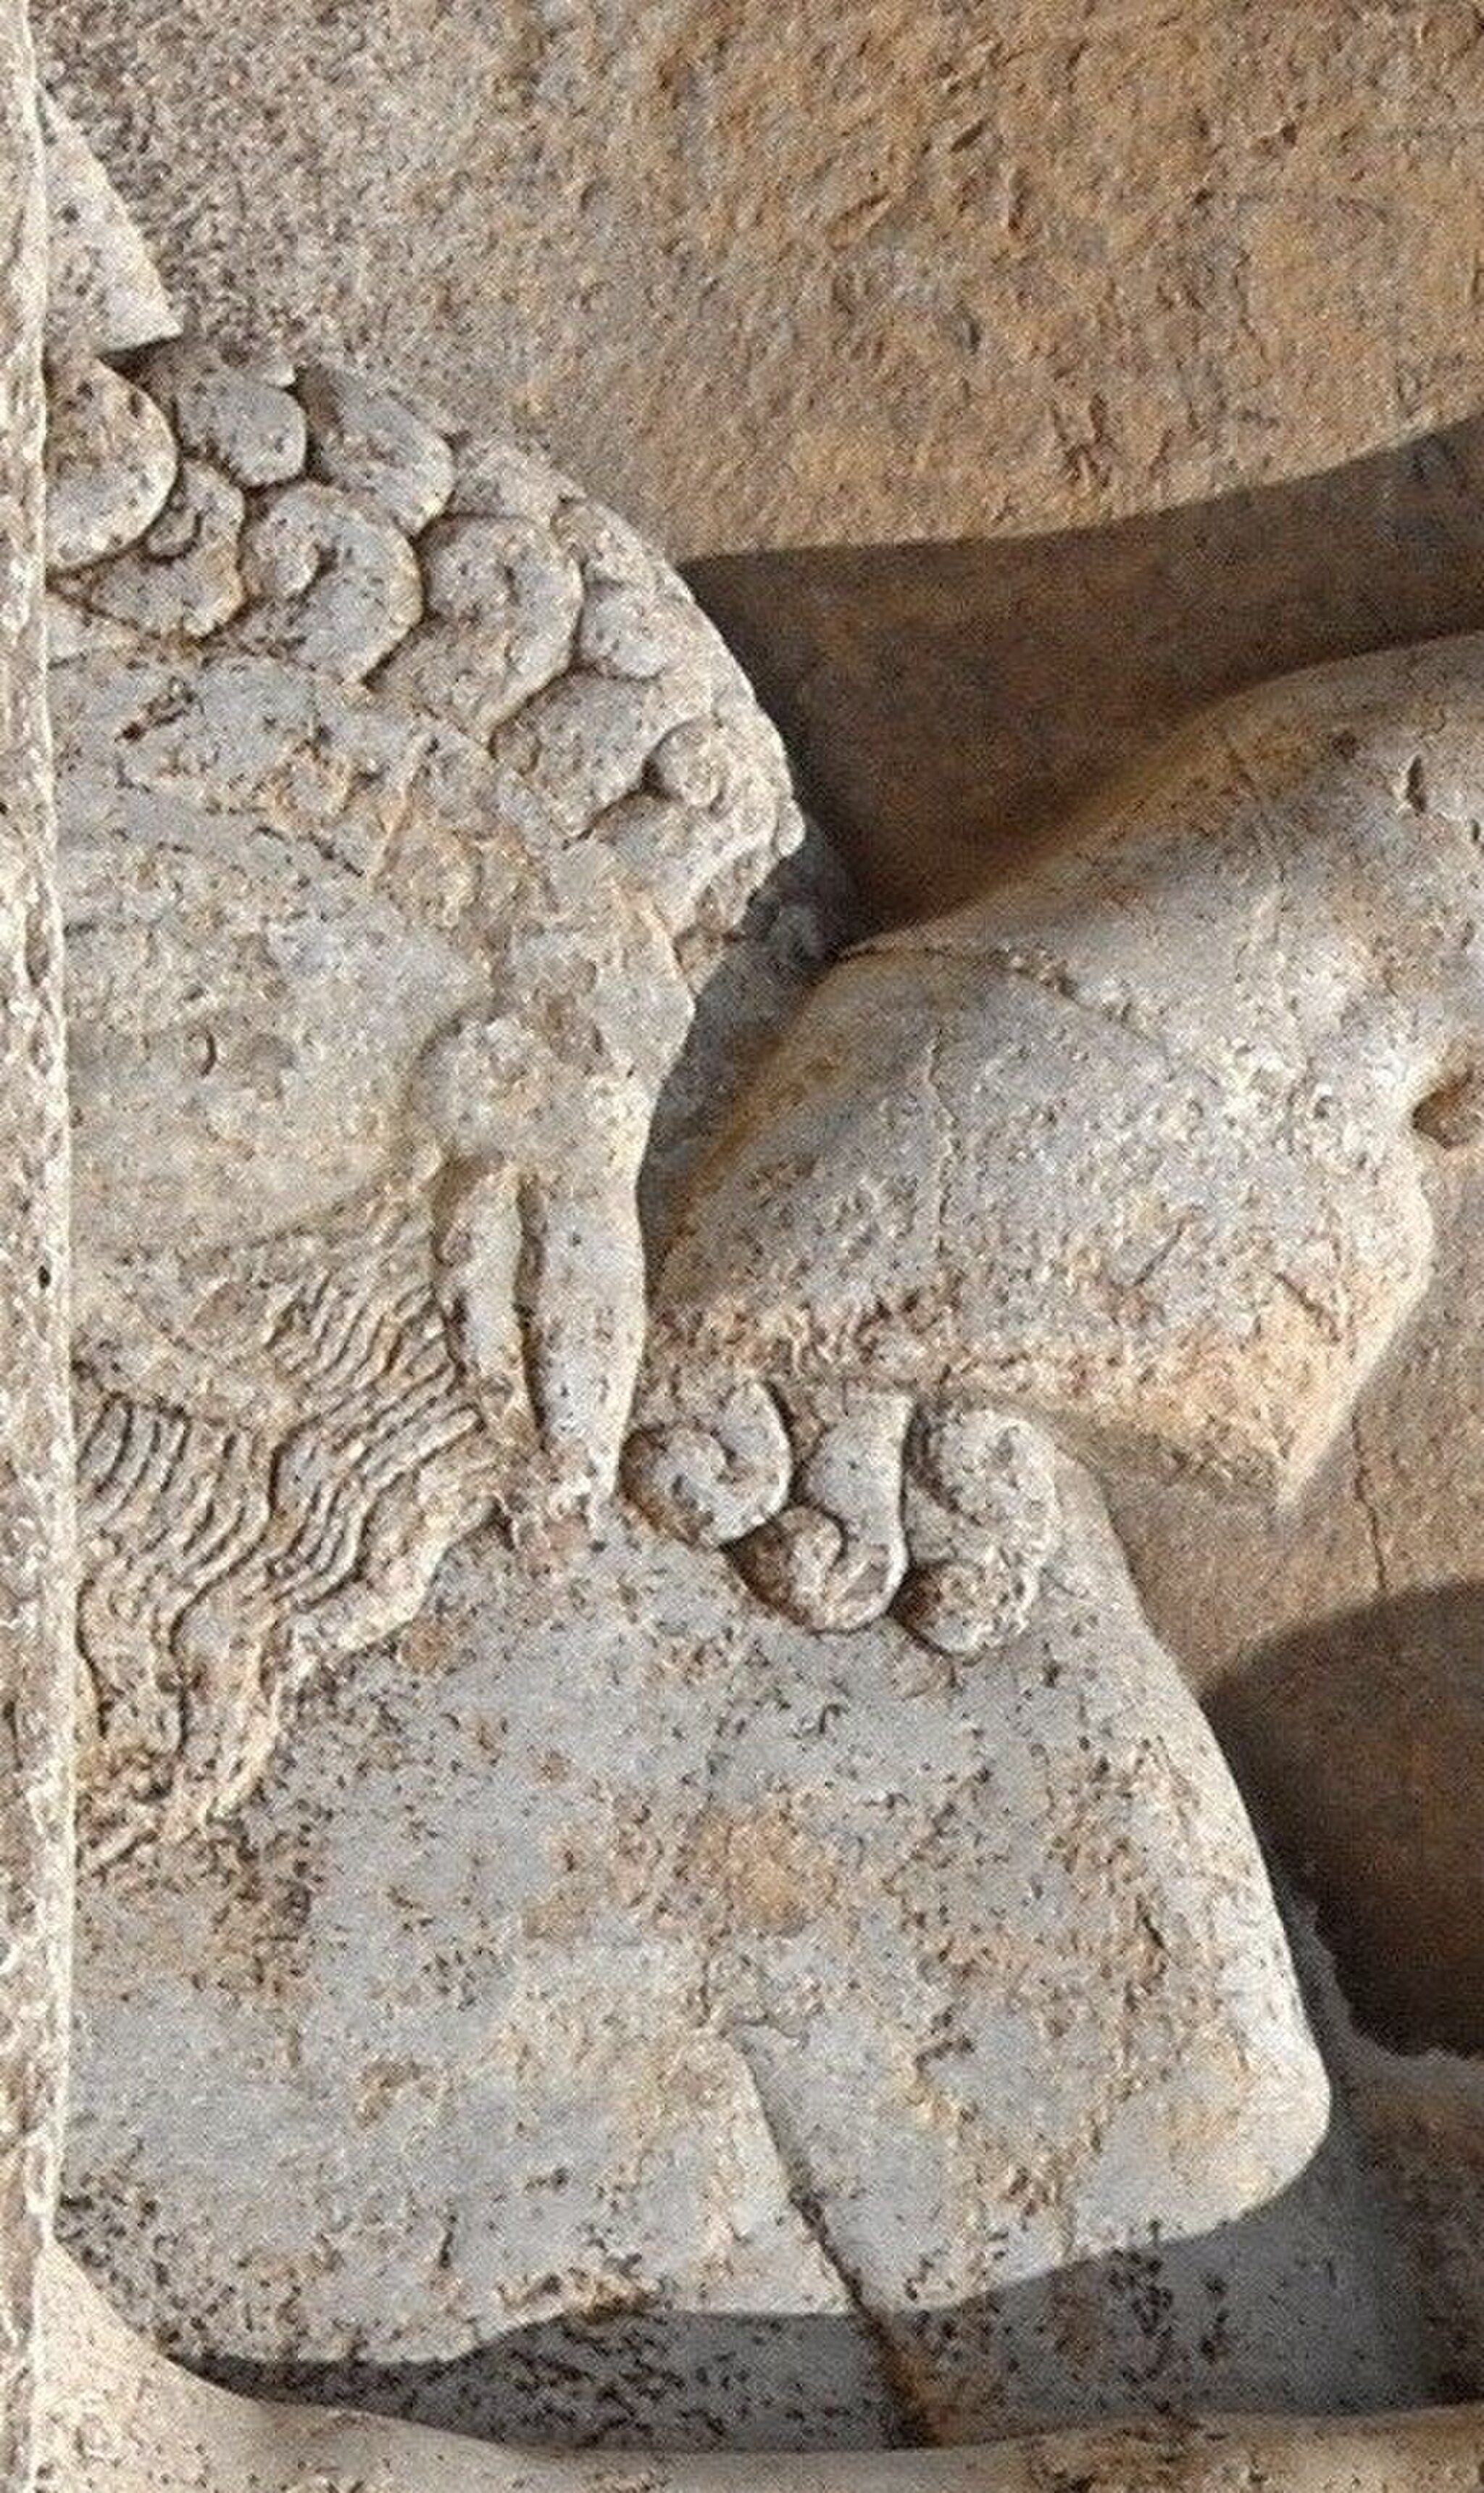
Title: Irnp105-Grobowce Naqsh-E Rustam (cropped2)
Description: Iran in 2018 (photographed by Wojciech Kocot)
Date: 12 January 2018
Categories: Uploaded with pattypan, Relief of investiture of Ardashir at Naqsh-e Rustam, Self-published work, Iran in 2018 (photographed by Wojciech Kocot)